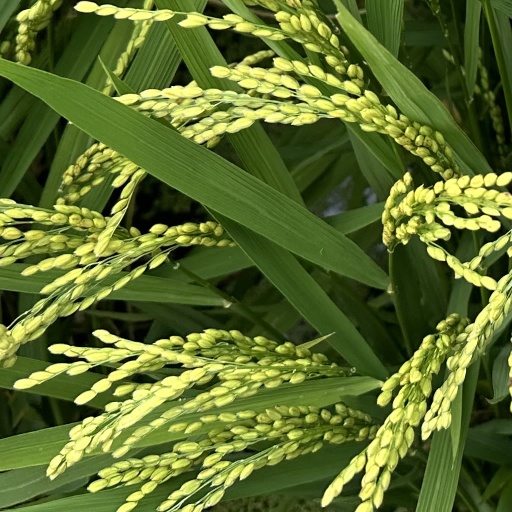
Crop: rice